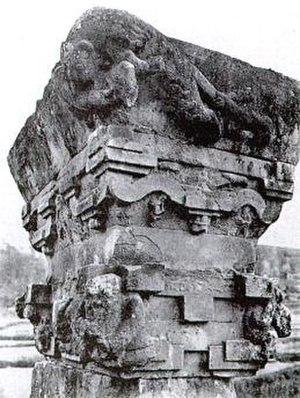
Piler de droite de P'ing Yang (Pingyang) a Mien-tchou (Mianyang, Sichuan). Combat de betes felines.